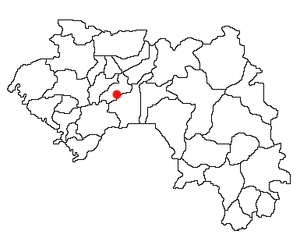
La préfecture de Dalaba est une subdivision administrative de la région de Mamou, en Guinée. Le chef-lieu est la ville de Dalaba.